Ernst Fabricius

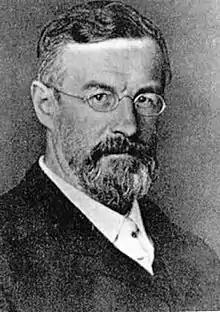

Ernst Christian Andreas Martin Fabricius (Darmstadt, 6 September 1857 – Freiburg im Breisgau, 22 March 1942) was a German historian, archaeologist and classical scholar. Between 1882 and 1888 he participated in excavations in Greece and Asia Minor and also pioneered German research on the Roman Empire border defenses known as the Limes Germanicus.